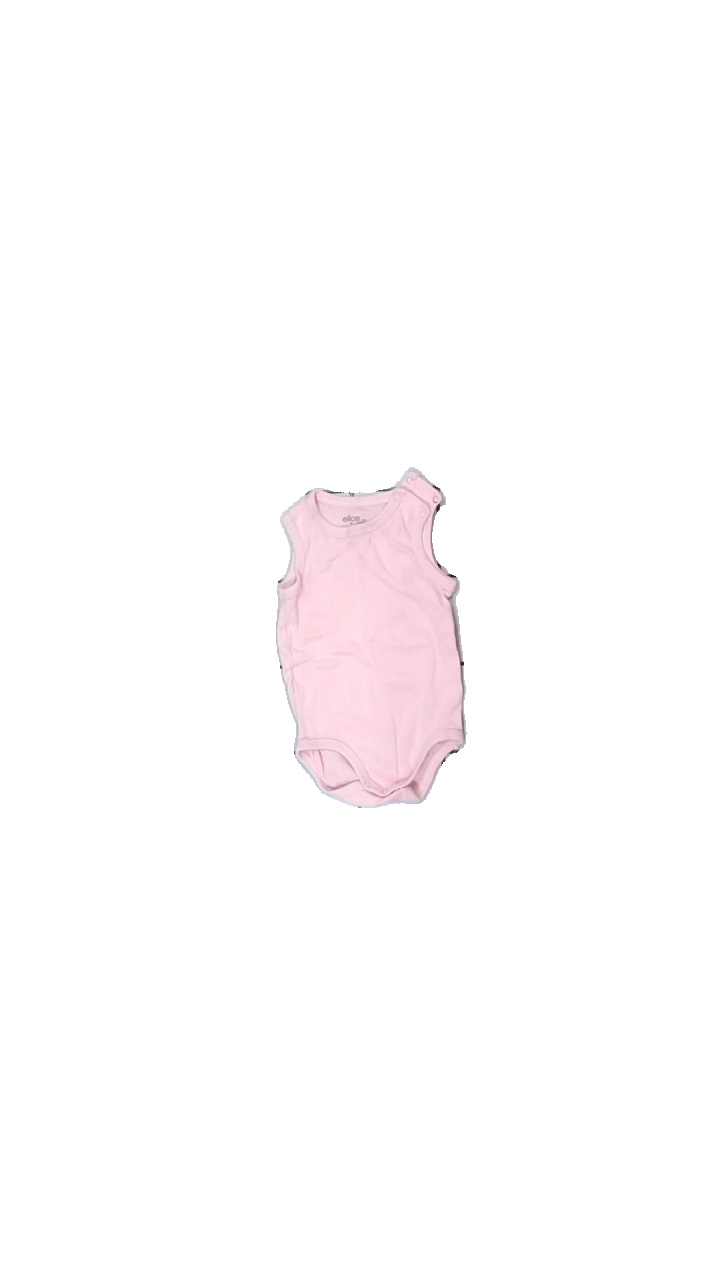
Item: Top (Children)
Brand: Ellos
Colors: Pink
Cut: Regular, C-collar
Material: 66% cotton, 34% viscose
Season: All
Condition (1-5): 3
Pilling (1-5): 3
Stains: Minor
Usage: Export
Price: <50